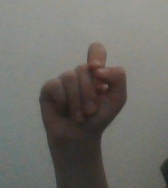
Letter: fa